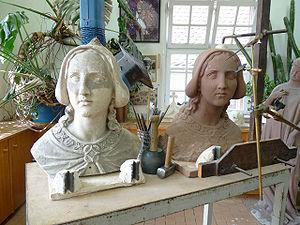
Atelier de sculpture de la Fondation de l'Oeuvre Notre-Dame
Le pantographe des sculpteurs ou machine à mettre au point est un instrument de mesure utilisé par les sculpteurs de pierres et les ébénistes pour reproduire précisément des originaux fabriqués en grès, argile ou cire, qui servent de modèles à des copies en bois ou en pierre de taille. L'instrument n'appartient pas à la catégorie des machines ; son nom dérive de l'italien macchinetta di punta.
La Fondation de l’Œuvre Notre-Dame est une fondation de droit local dont les missions sont de financer le chantier, assurer l’entretien et une partie des restaurations ainsi que de documenter la cathédrale de Strasbourg.